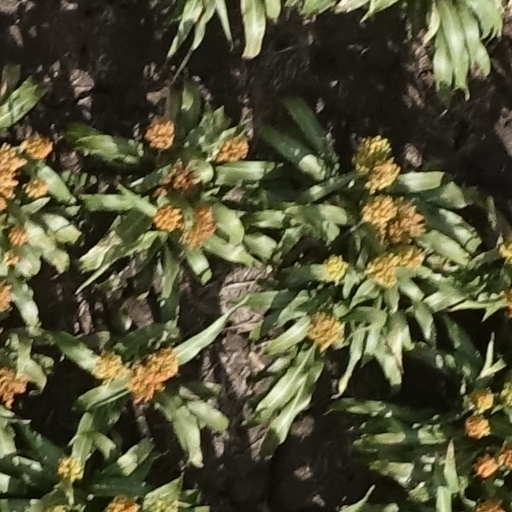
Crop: sorghum